Clarissa Knighten

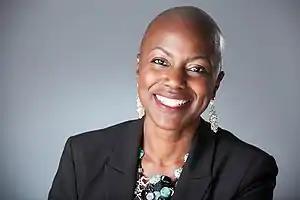
Photo Portrait of Artist Clarissa Knighten by Maksim Stepanov 2017

Clarissa Knighten is a designer in Kansas City, MO specializing in wearable art. Her designs and jewelry include both commercial and bold expressive pieces for fashion show runway and gallery exhibitions. She calls her work "sculptural art" finding her direction in natural elements such as shells, bone, and driftwood in combination with stones and manmade elements like buttons, bike chain, and leather. The foundational inspiration for her work is a combination of nature and American roots. The repurposing of objects and the use of bold textures with crocheted wires and natural items create a stunning effect.